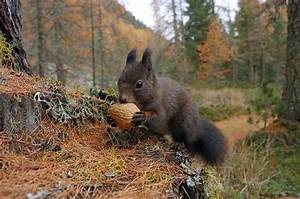
Label: squirrel